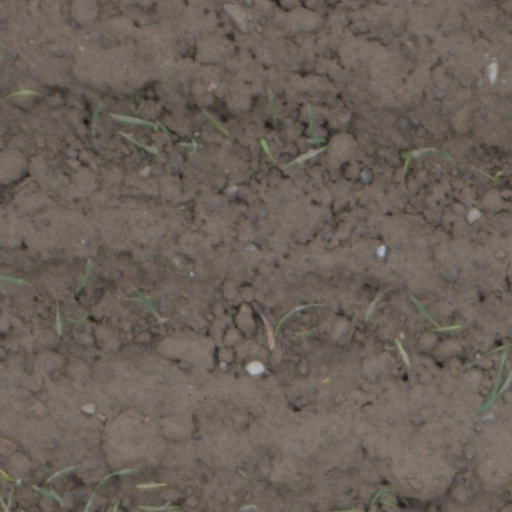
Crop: wheat